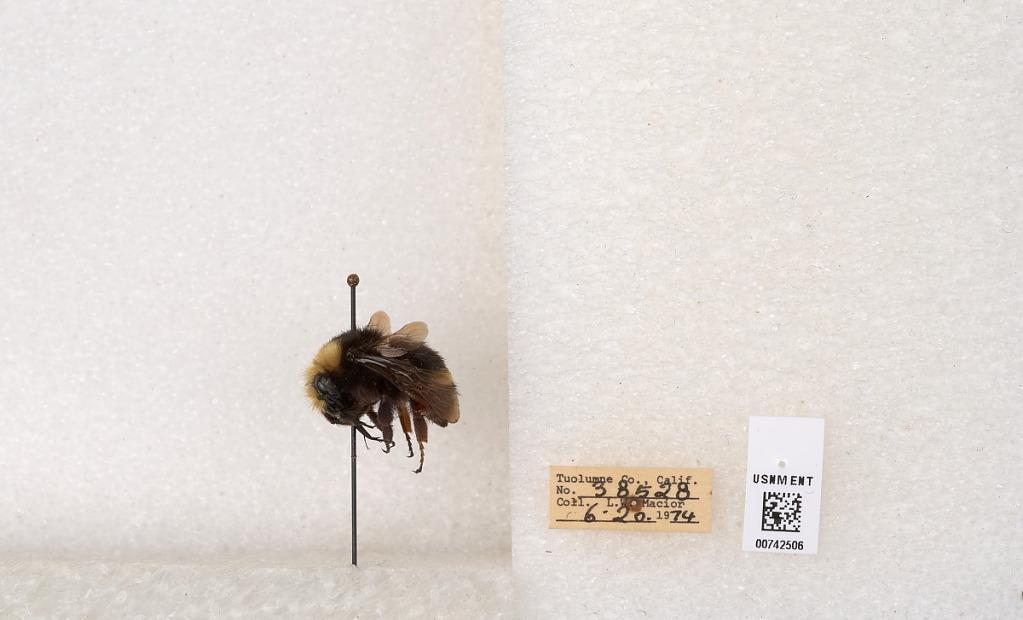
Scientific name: Bombus (Pyrobombus) vandykei (Frison)
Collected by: L. Macior
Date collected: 1974-6-20
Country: United States
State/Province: California
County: Tuolumne
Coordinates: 37.9712, -120.228